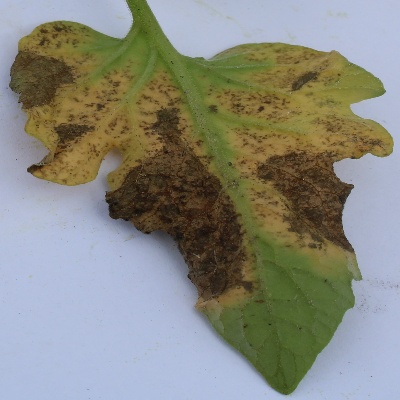
Crop: Tomato
Condition: verticulium wilt